History of Doctor Who

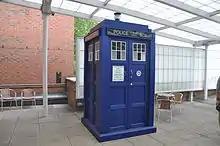
The TARDIS prop used from 2010 to 2017.

On 20 May 2008, it was announced that Russell T Davies would step down as executive producer and head writer of "Doctor Who" in 2009; Steven Moffat was confirmed as his replacement.